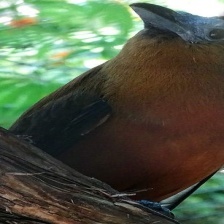
Species: CAPUCHINBIRD
Scientific name: PERISSOCEPHALUS TRICOLOR